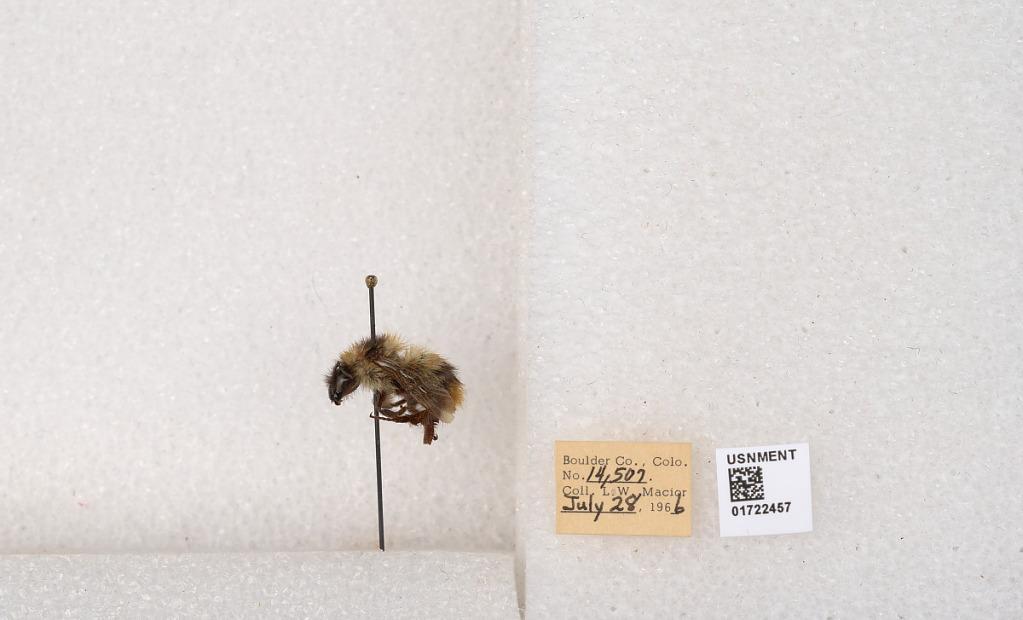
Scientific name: Bombus kirbyellus
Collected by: L. Macior
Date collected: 1966-7-28
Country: United States
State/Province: Colorado
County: Boulder
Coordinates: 40.0925, -105.358